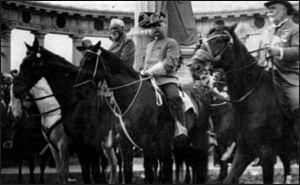
Stephen Dill Lee est un soldat américain, et le plus jeune lieutenant général confédéré de la guerre de Sécession.